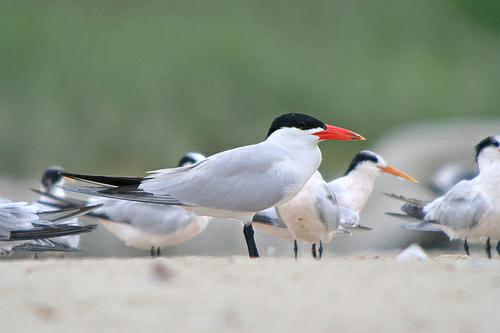
A photo of a elegant tern